Jouy, Yonne

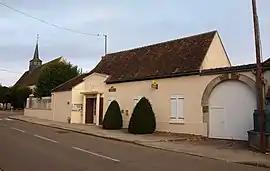
The town hall and church in Jouy

Jouy is a commune in the Yonne department in Bourgogne-Franche-Comté in north-central France.